Rozen Maiden

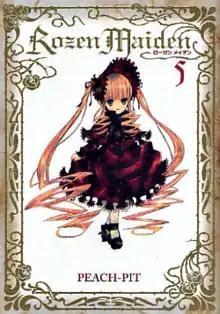
The edition of "Rozen Maiden" volume five featuring Shinku

is a Japanese manga series written and illustrated by Peach-Pit. It was serialized in "Monthly Comic Birz" between the September 2002 and July 2007 issues. The individual chapters were collected and released into eight volumes by Gentosha. The eight volumes were localized to North America by Tokyopop between March 2003 and June 2007. The story follows Jun Sakurada, a middle school student who withdrew from society after suffering persecutions from his classmates. Following his withdrawal, he is chosen to become the master to a Rozen Maiden named Shinku. Rozen Maidens are seven sentient porcelain dolls who compete against each other to become a perfect doll dubbed as Alice.